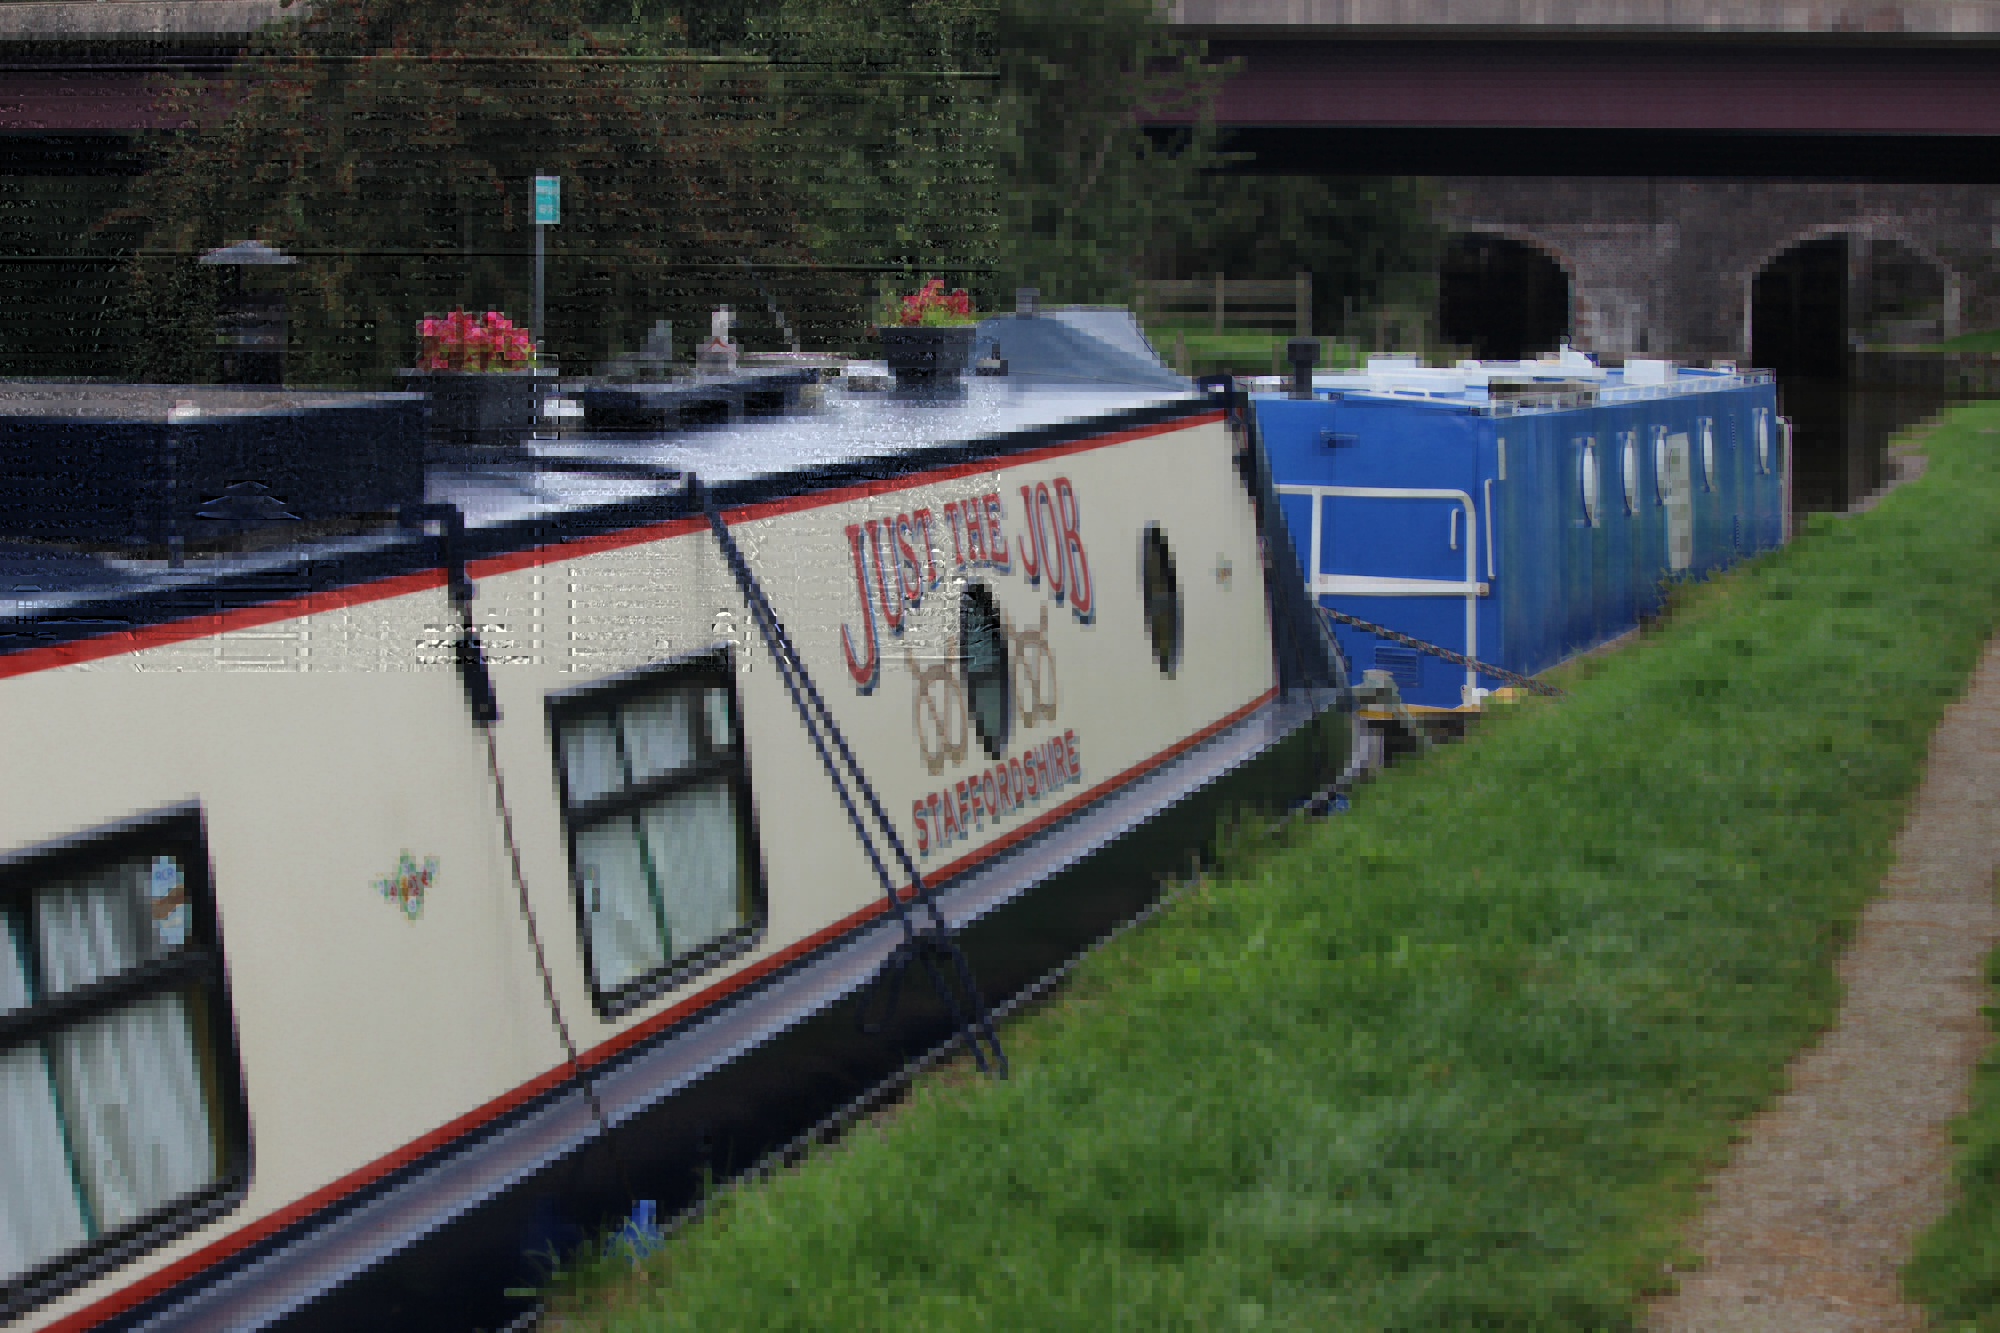
boat, canal, transport, vehicle, waterway, sandbach, cheshireringcanalswalk, trentmerseycanal, wheelockwharf, wheelock, kidsgrovetomiddlewich, rolling stock